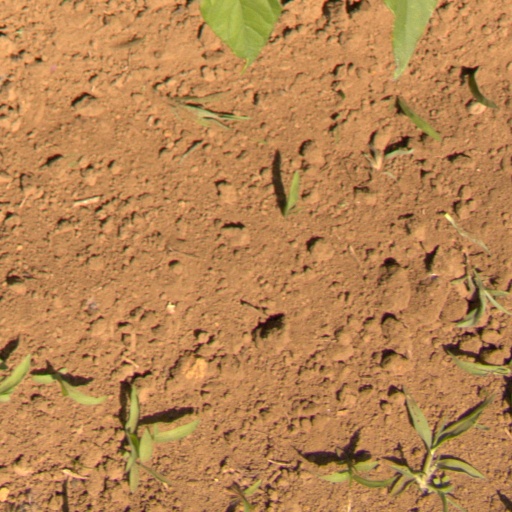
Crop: Jerusalem artichoke